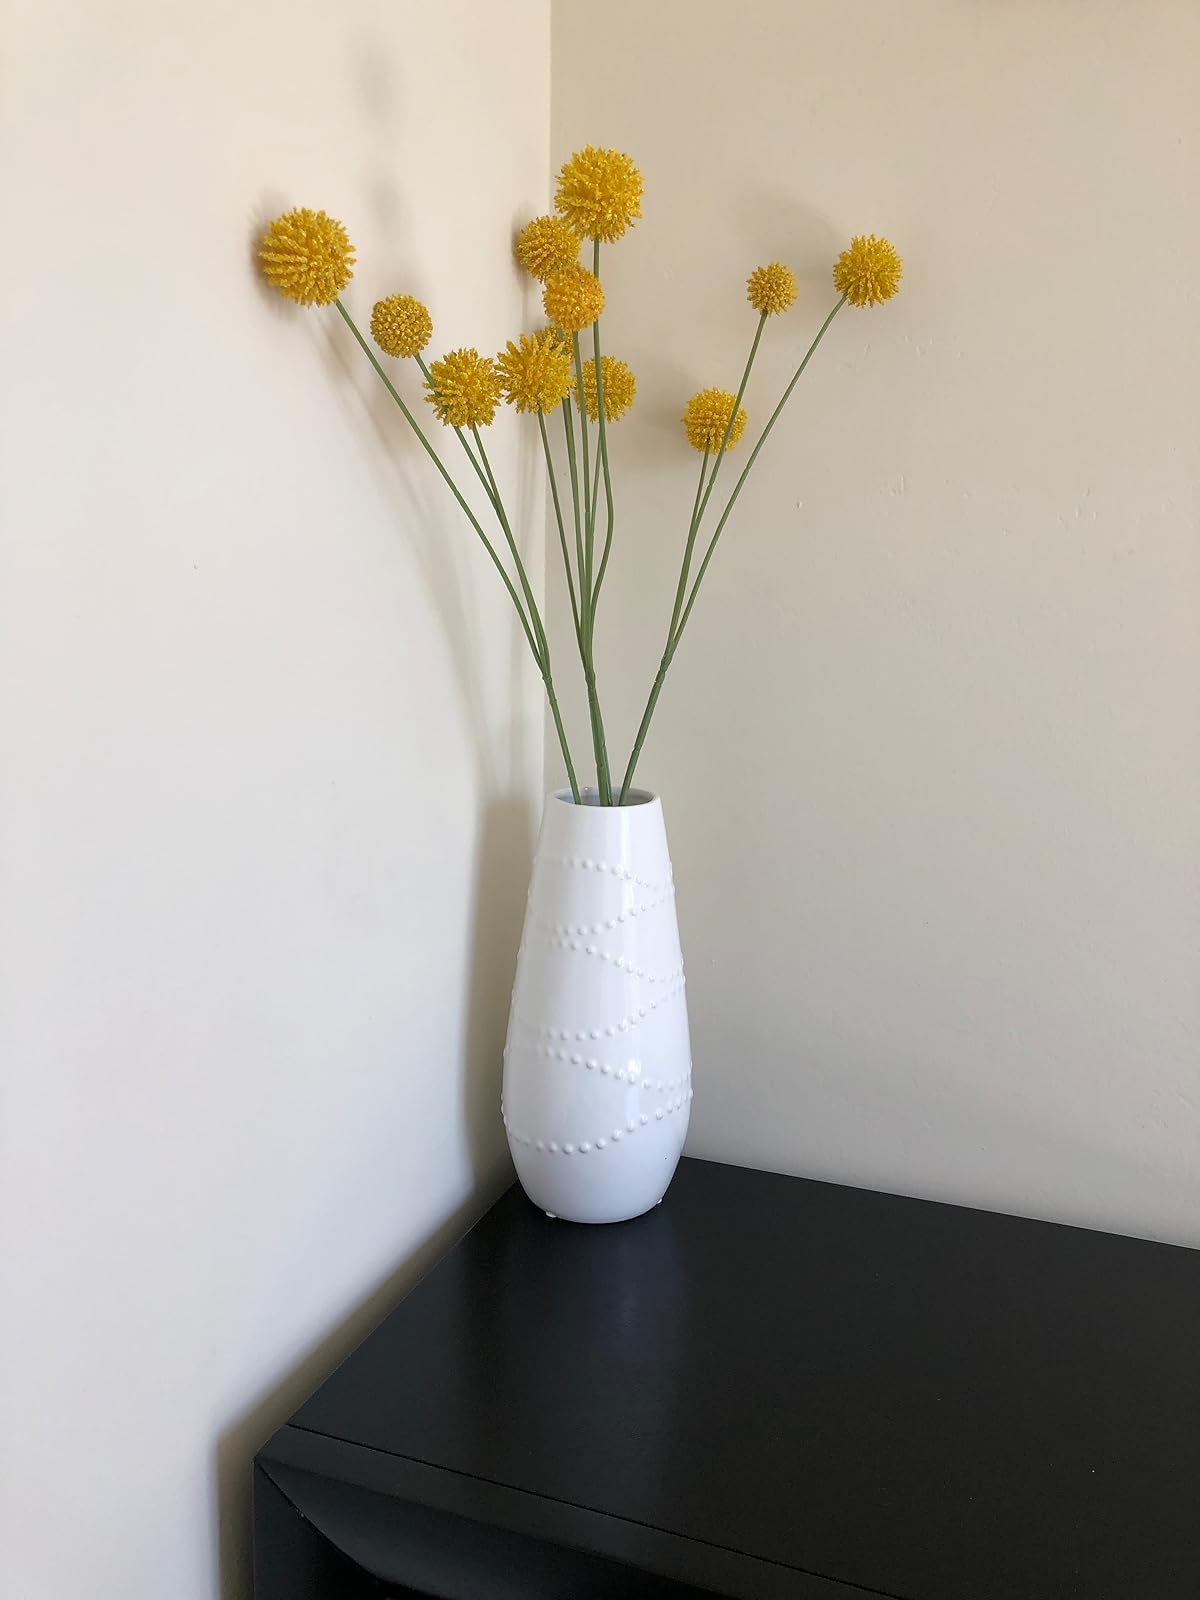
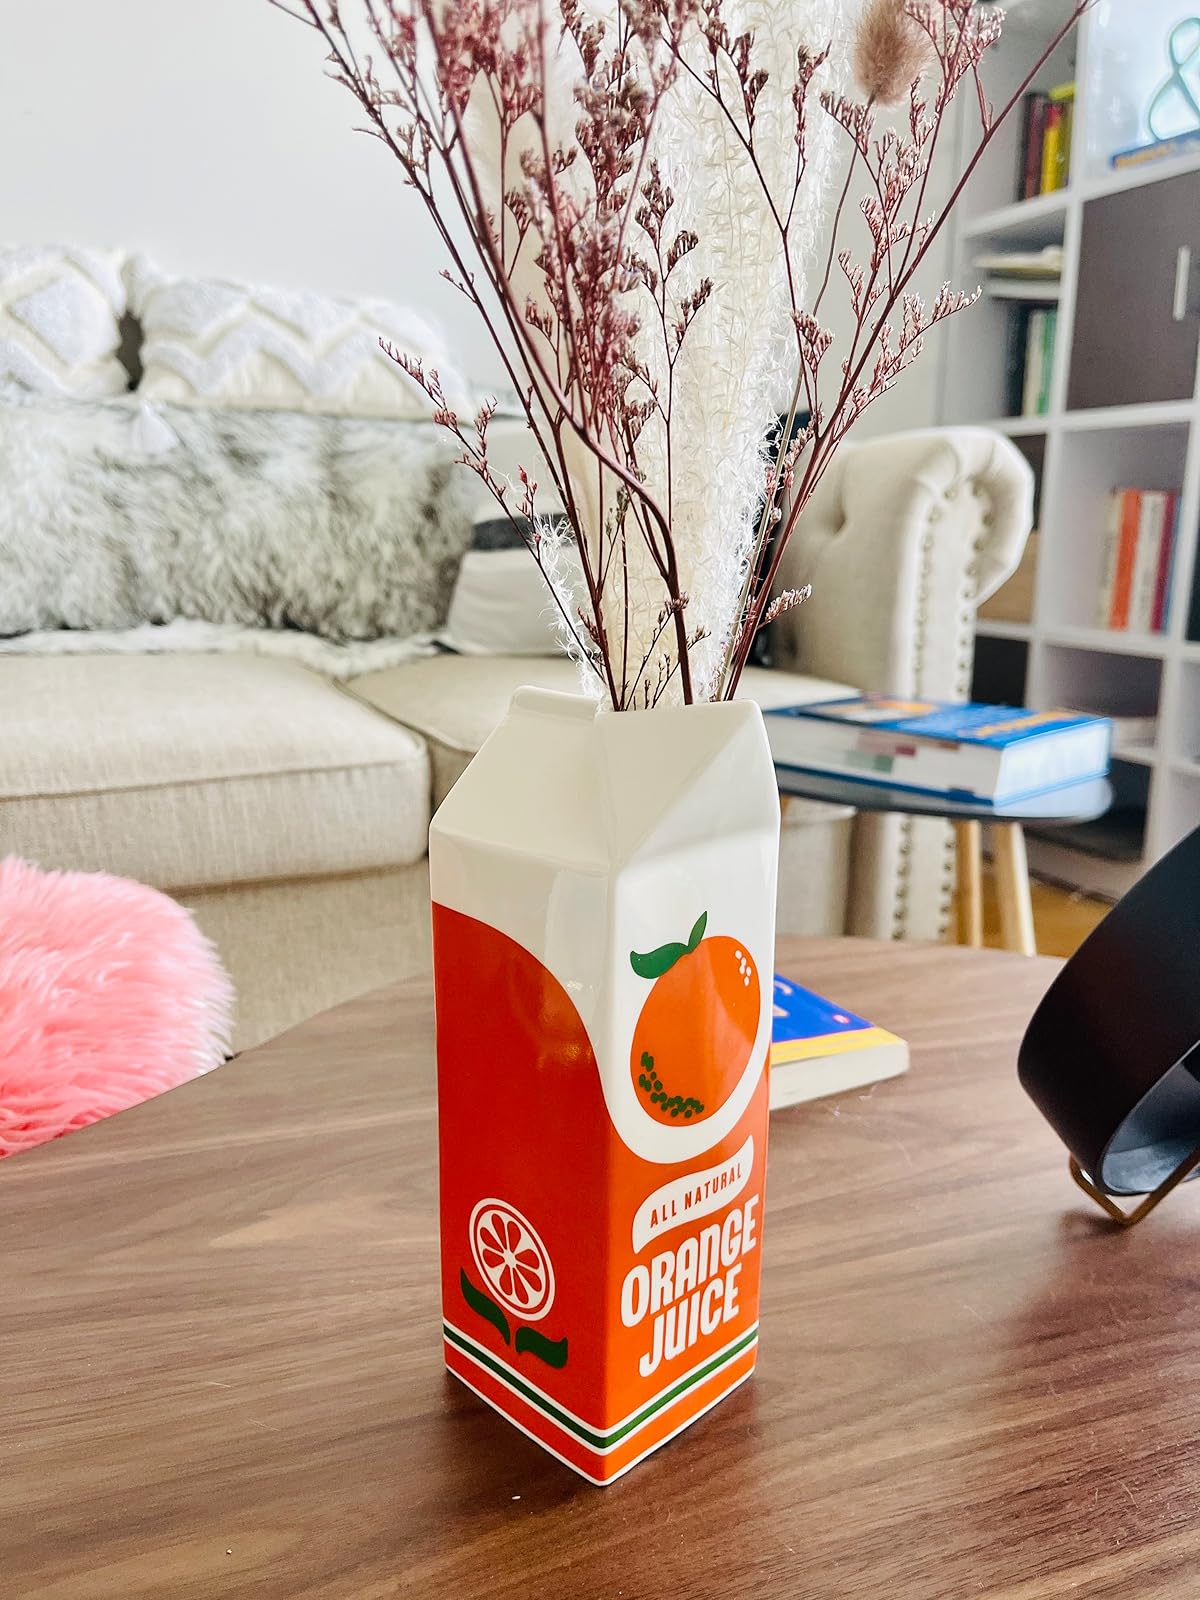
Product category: vase
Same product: no